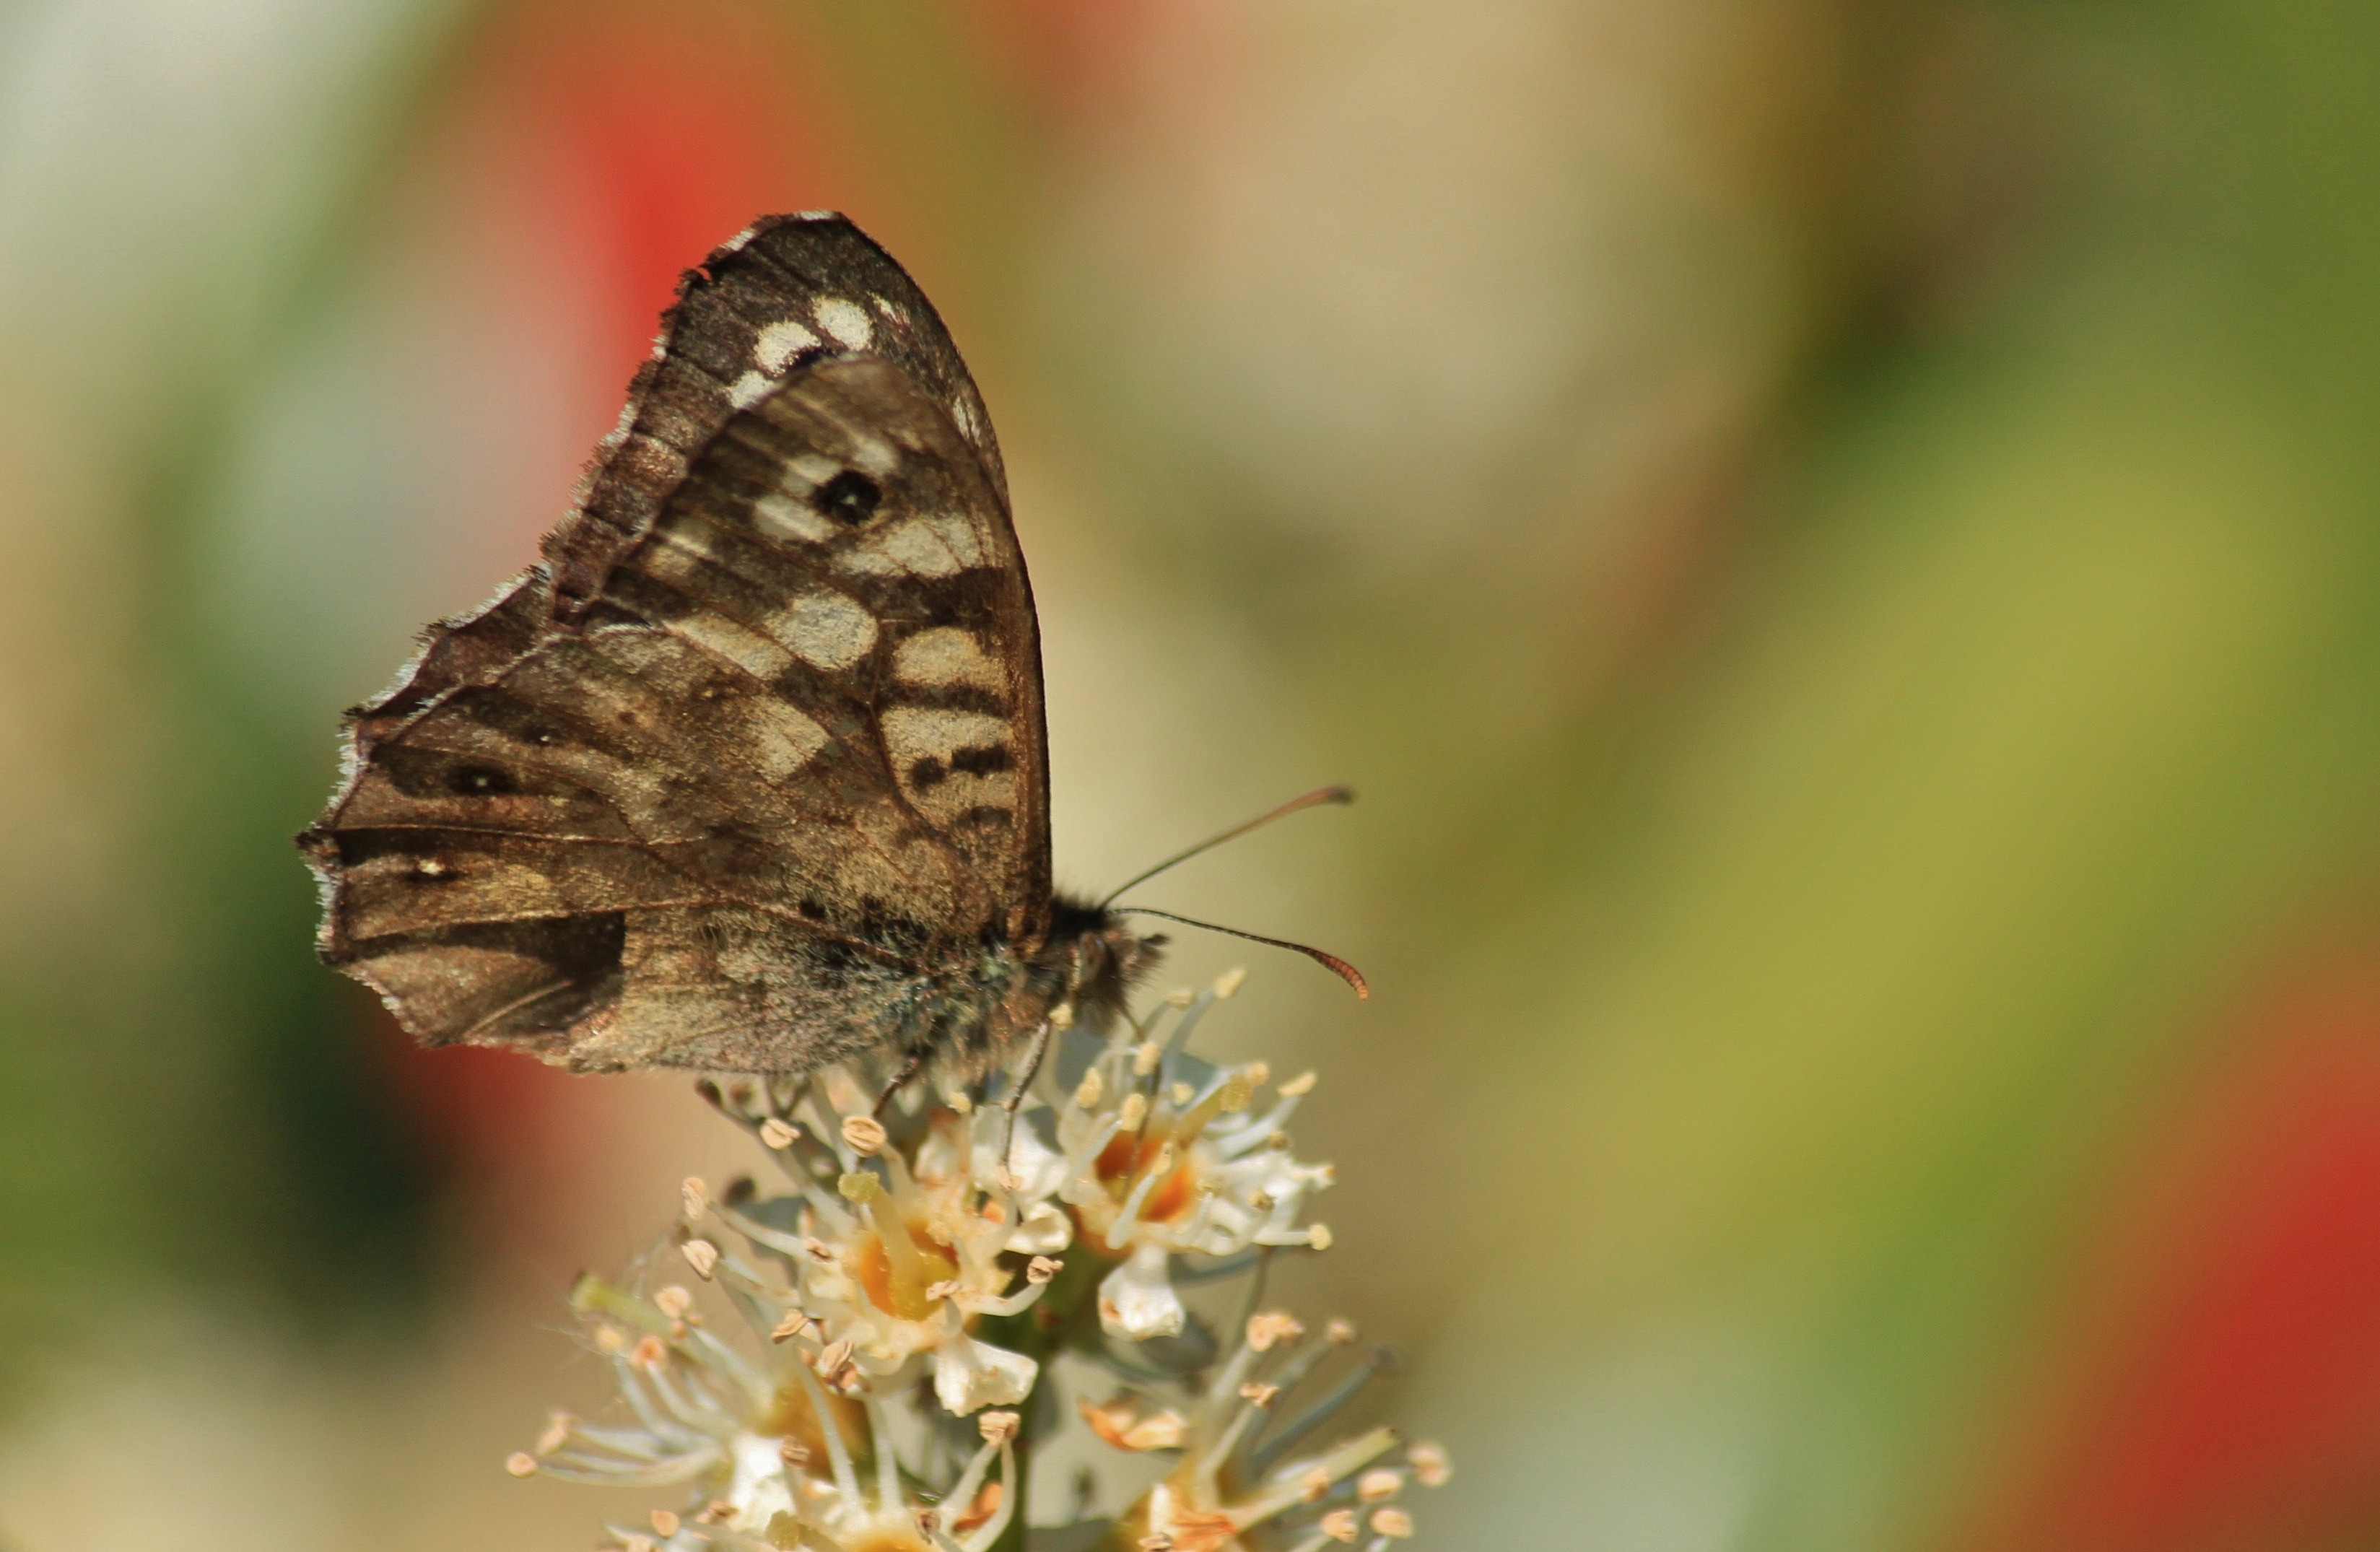
nature, blossom, wing, plant, photography, flower, bloom, animal, wildlife, spring, insect, macro, butterfly, colorful, close, flora, fauna, invertebrate, flowers, close up, butterflies, animal world, nectar, macro photography, insect macro, flowering twig, pollinator, butterfly macro, moths and butterflies, lycaenid, colias